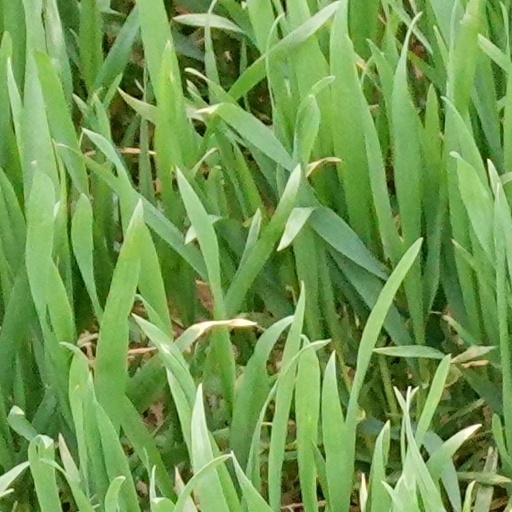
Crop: wheat